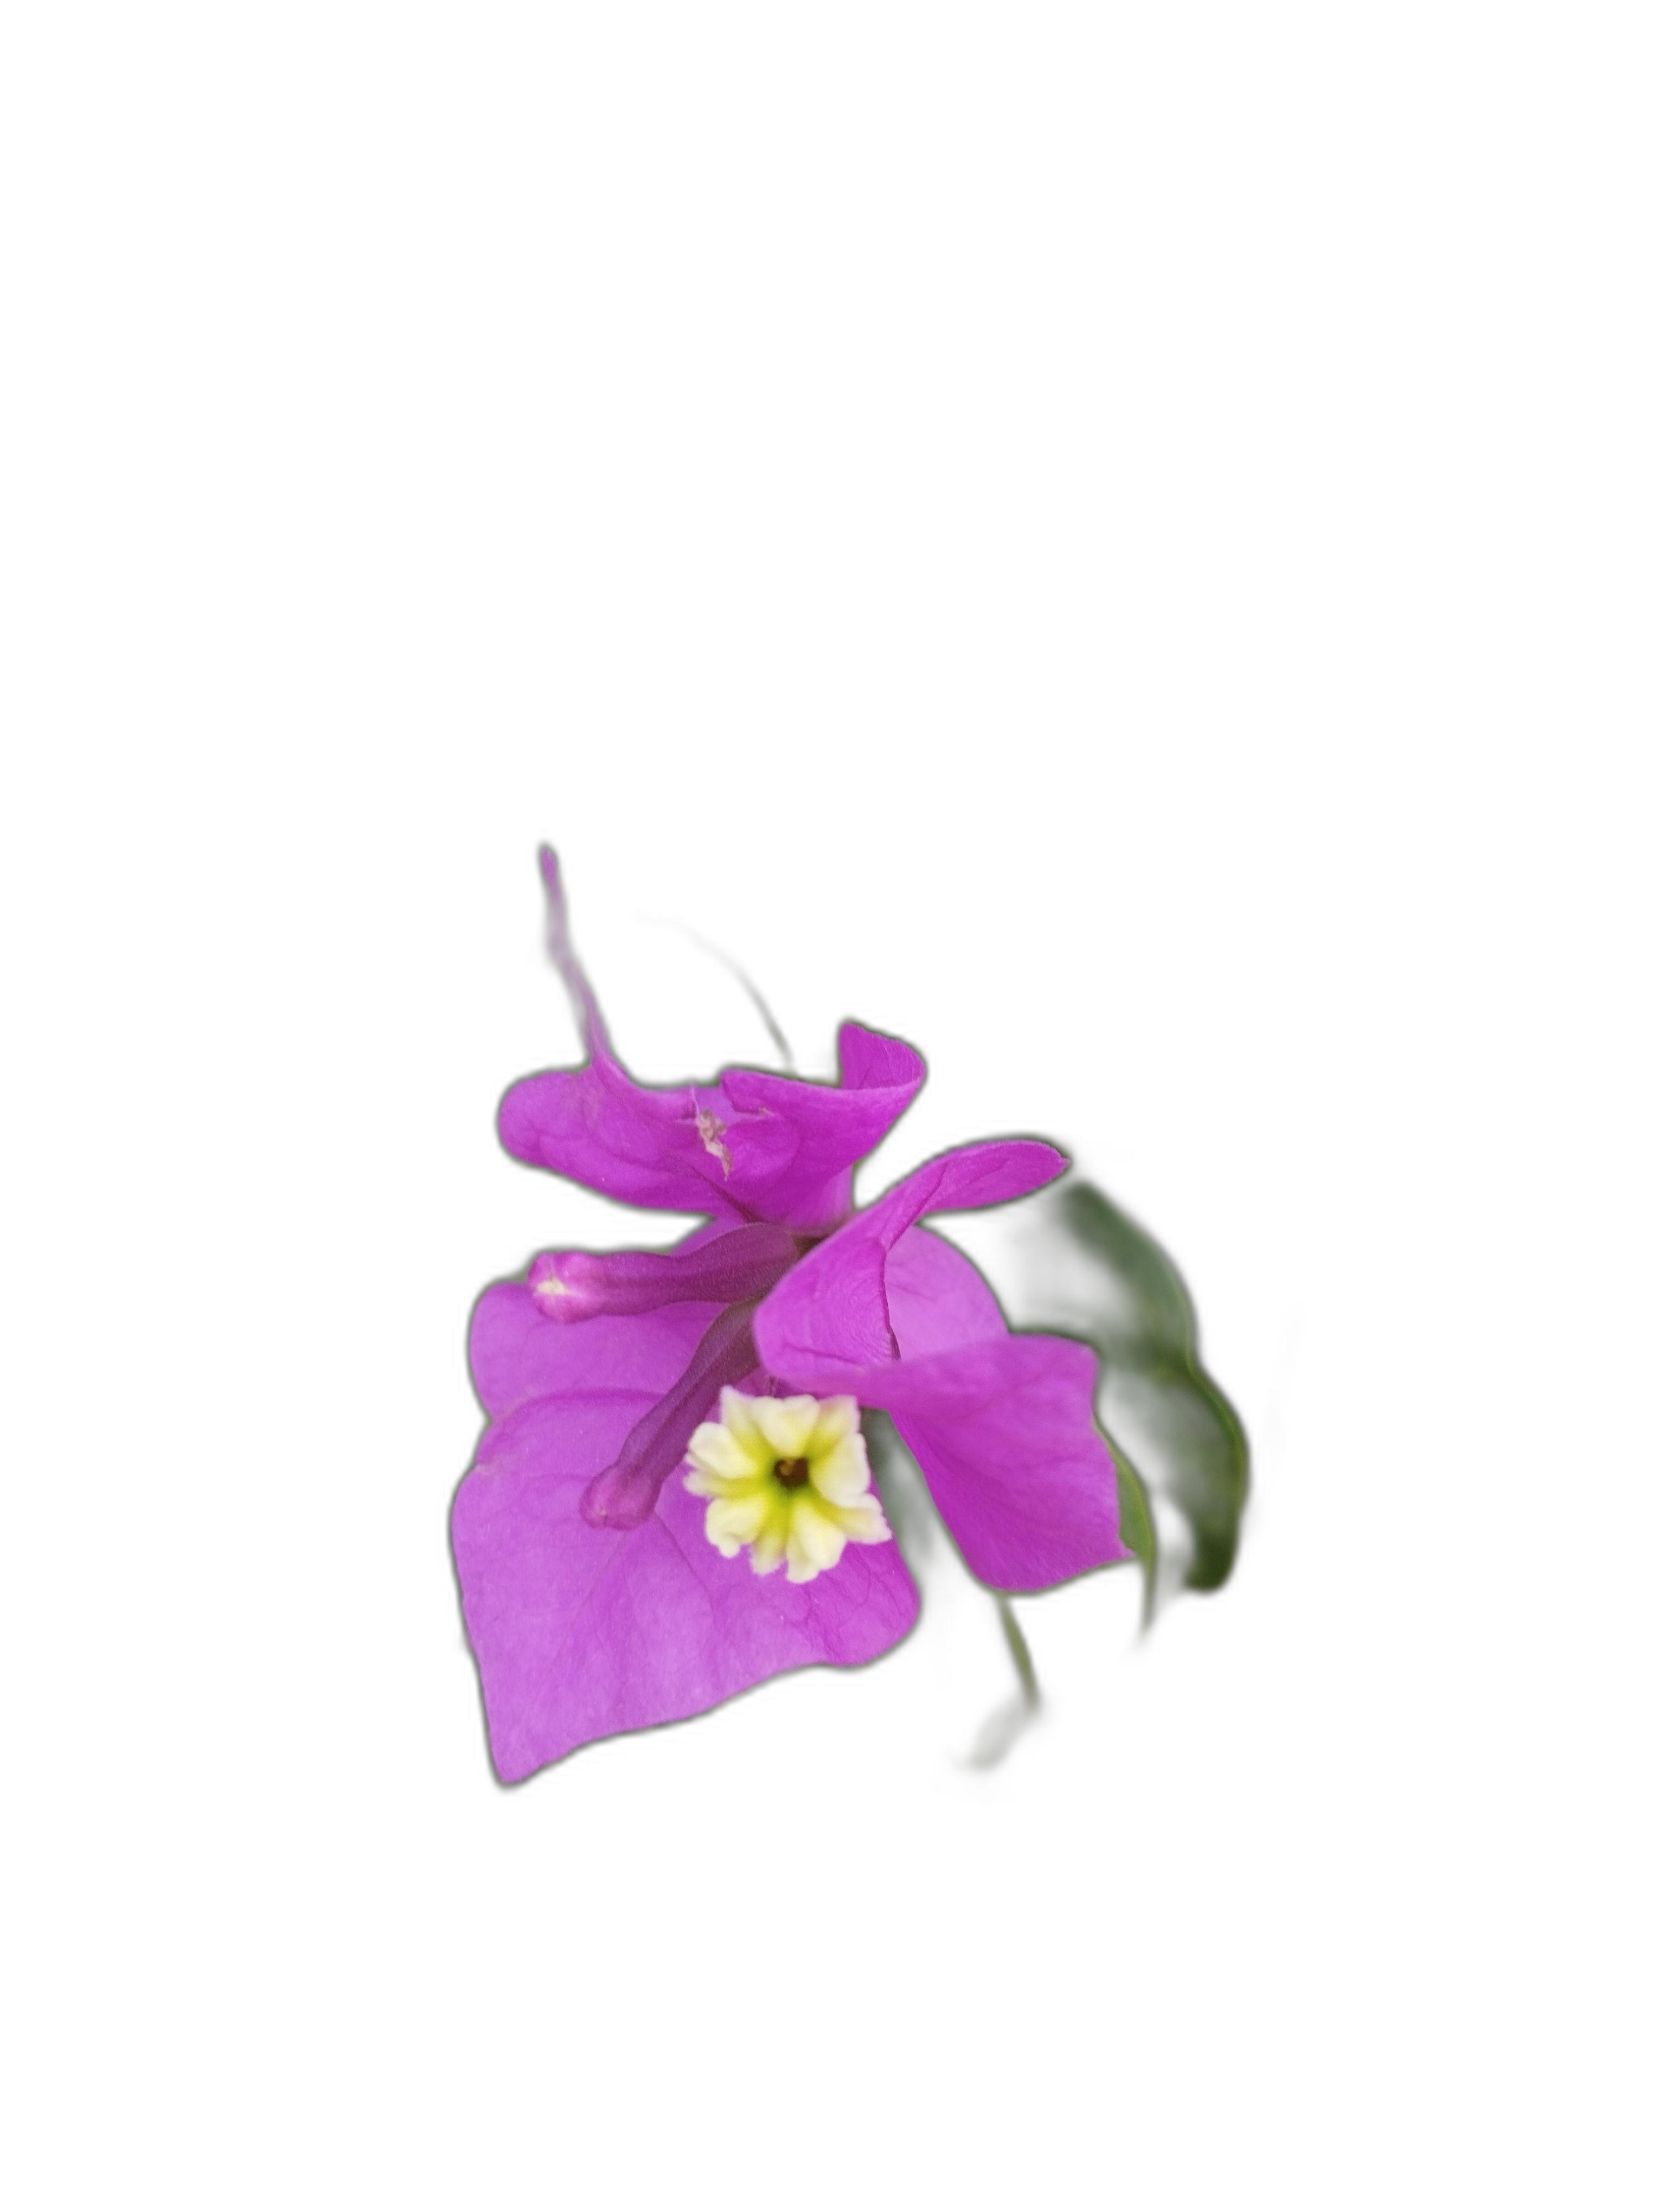
Label: Bougainvillea